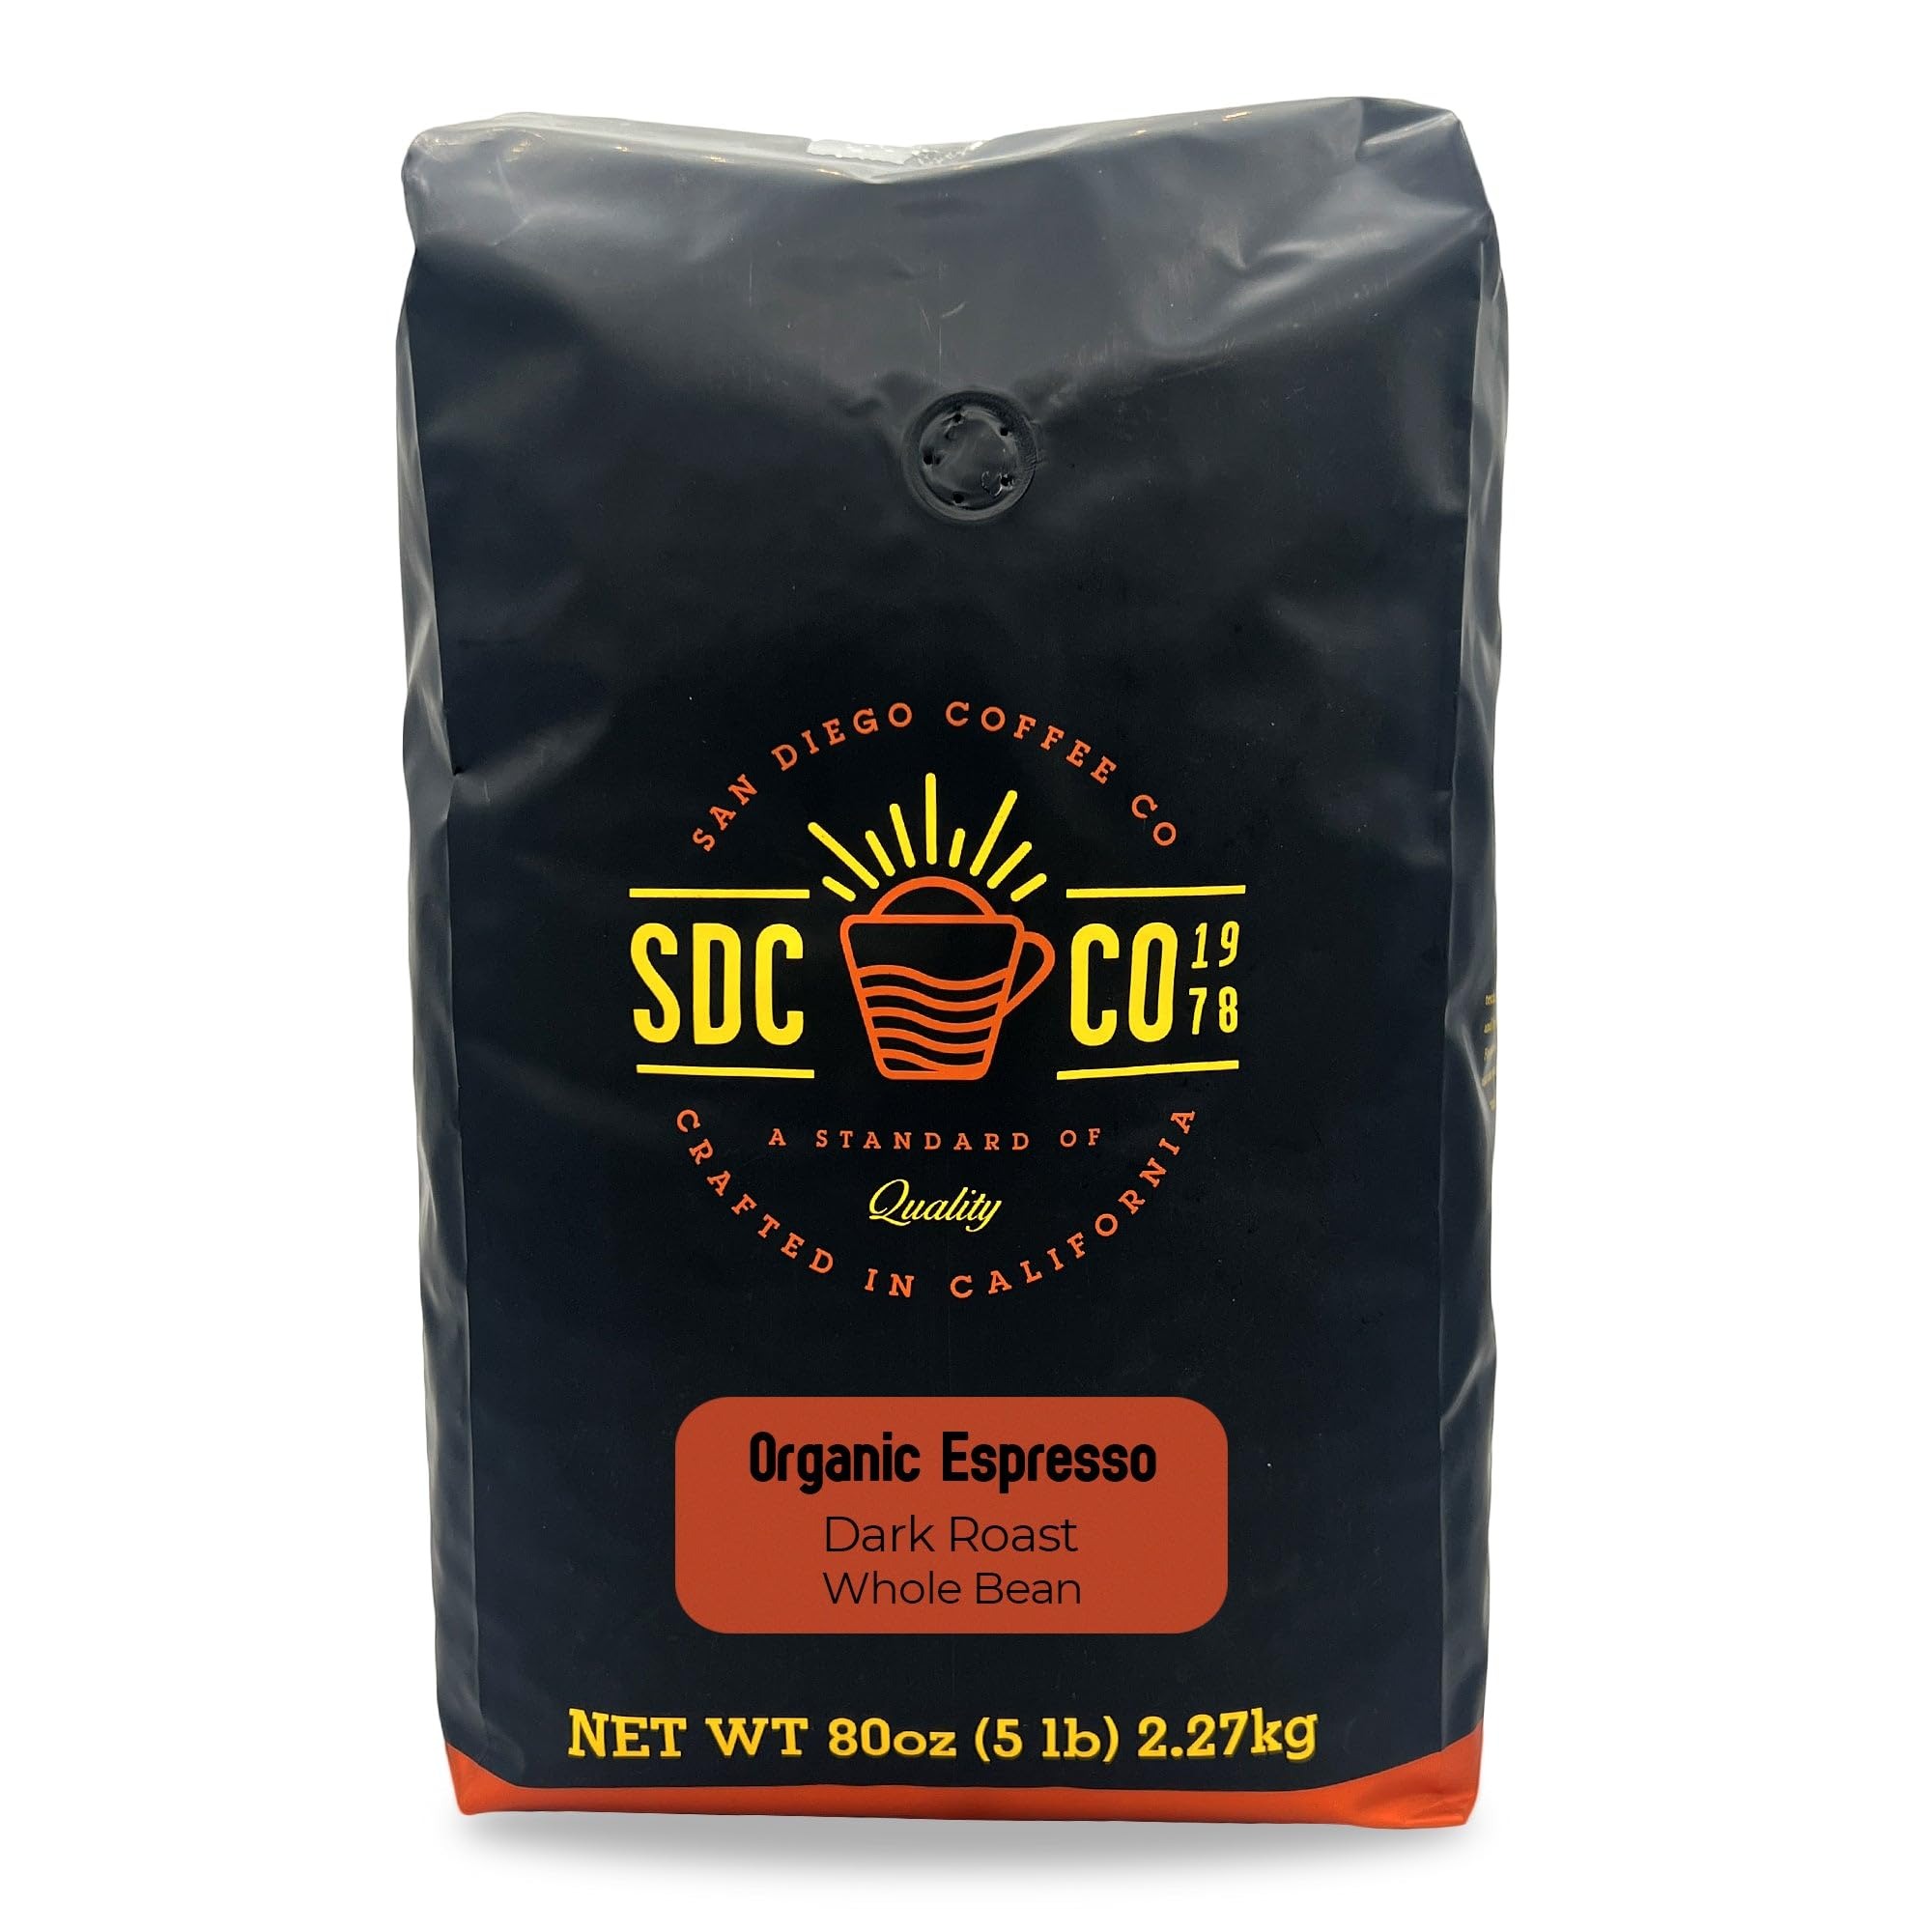
Item Name: San Diego Coffee Organic Espresso, Dark Roast, Whole Bean Coffee, 5-Pound Bag Café en grano tostado
Bullet Point 1: ENERGIZING MORNING START: Get ready for a long productive day ahead with our dark roast whole bean coffee.This Organic Espresso coffee whole beans will delight your senses and make you feel alive all day
Bullet Point 2: DIFFERENT WAYS TO MAKE COFFEE: Our coffee beans can be used in any coffee maker you like, whether it's a regular drip brew or a special coffee machine. This gives you the freedom to choose how you make your coffee just the way you like it.
Bullet Point 3: FOR THE PERFECT CUP OF COFFEE: Use 1 tablespoon of coffee grounds for every 6 ounces of water. You can change the amount of coffee to your flavor preference. Everyone is different.
Bullet Point 4: Convenient Bag Sizes: This coffee comes in a 1 pound (compared to 12- ounce competitors), 2 x 1 pound and 5-pound options, offering convenience and value. It's a generous supply that ensures you won't run out of your favorite coffee anytime soon and it’s a great option for gifting as well.
Bullet Point 5: Storage Guidelines: To maintain the freshness of your product, seal the bag tightly and store it in a cool, dry place away from both heat and cold. This ensures your product stays at its best.
Product Description: Roasted in small batches for the finest coffee, San Diego Coffee Company packages beans at the peak of their cycle to preserve their natural flavors and fresh-roasted quality. For freshness, store coffee in an airtight container away from light, heat, and moisture. San Diego Coffee Company starts with the highest quality coffee beans from the world's most prized coffee growing regions, meticulously selected by an experienced team. Precise roasting techniques have been perfected over 40 years, helping preserve taste and freshness to bring the best coffee to your doorstep.
Value: 80.0
Unit: Ounce

Price: 81.18